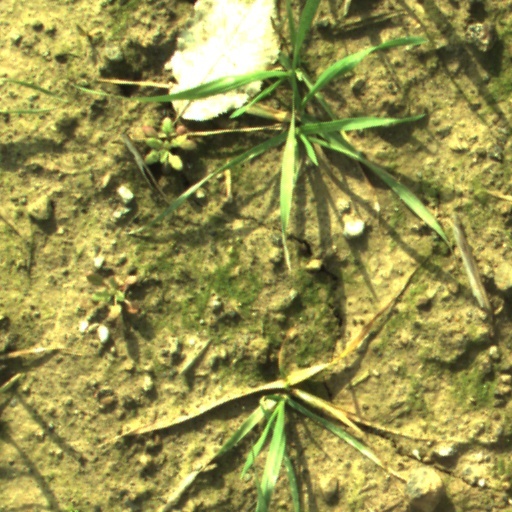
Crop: wheat